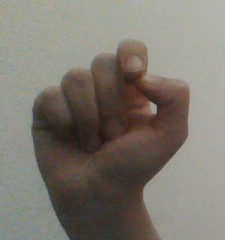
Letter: fa